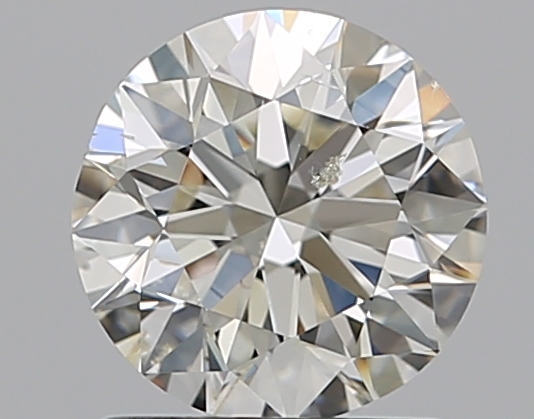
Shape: round
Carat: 1
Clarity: SI2
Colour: K
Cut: EX
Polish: EX
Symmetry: VG
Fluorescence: F
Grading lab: GIA
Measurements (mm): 6.3 x 6.37 x 3.98